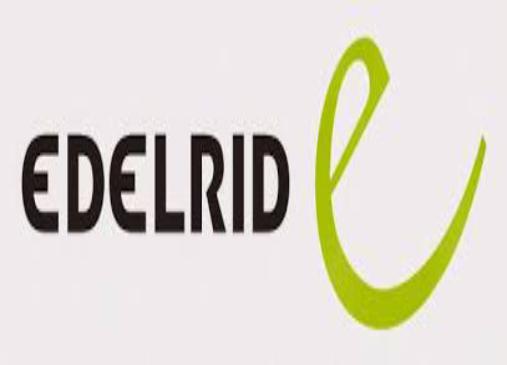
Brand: Edelrid
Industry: Sports